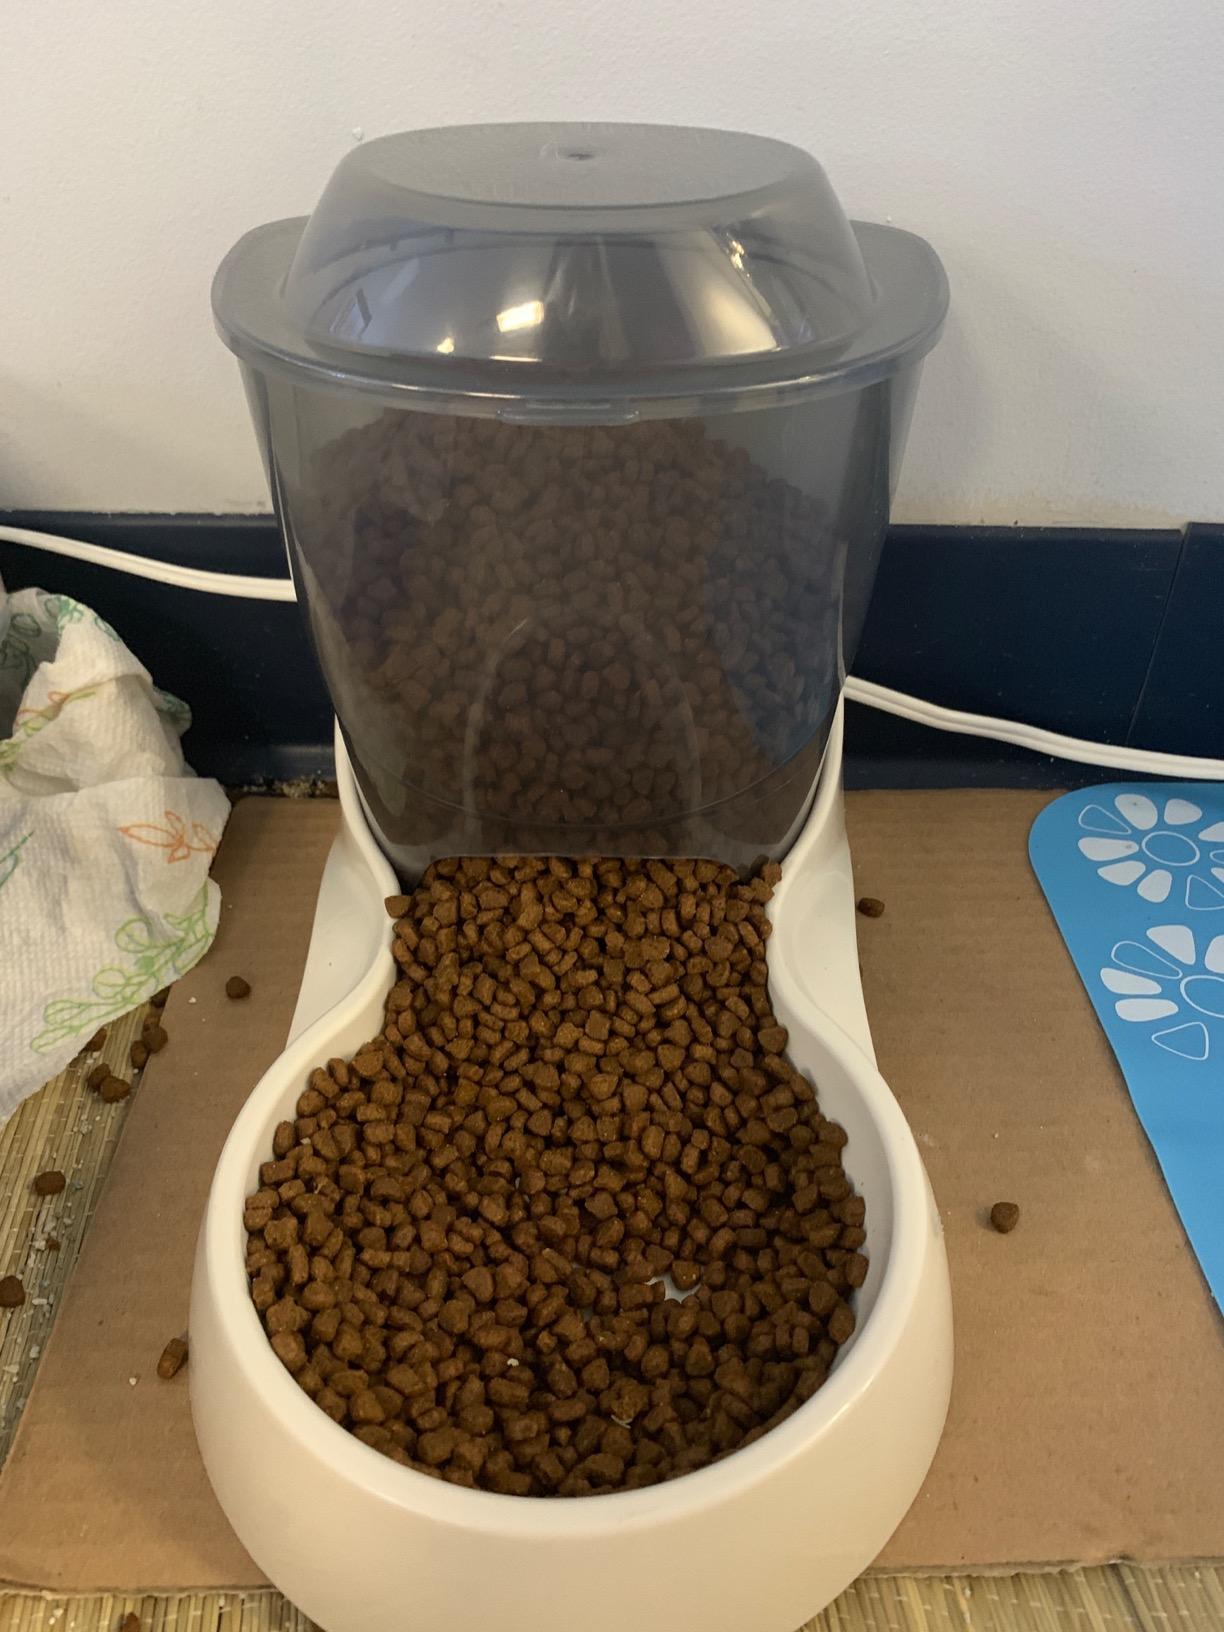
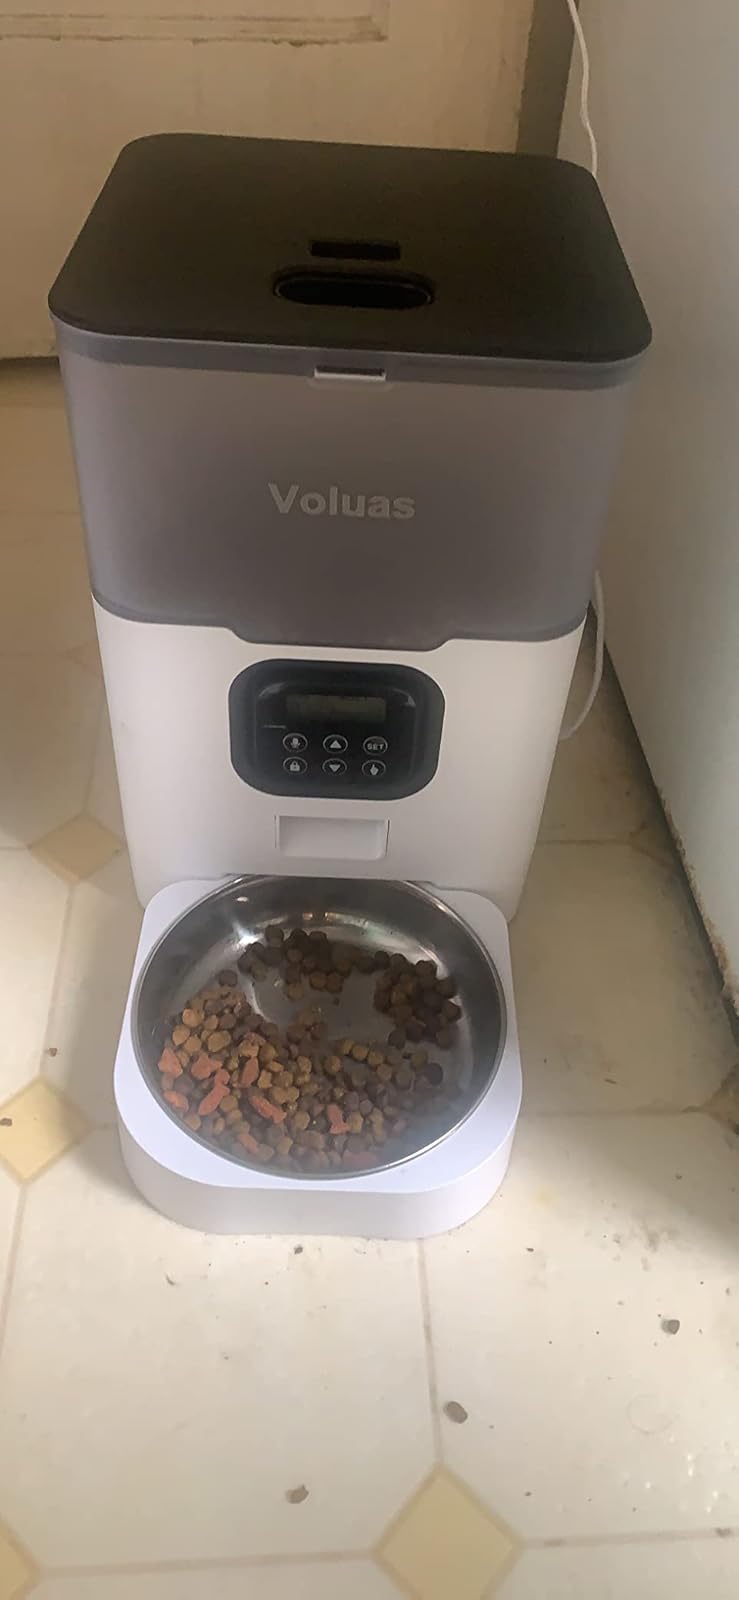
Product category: items_feeder
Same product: no